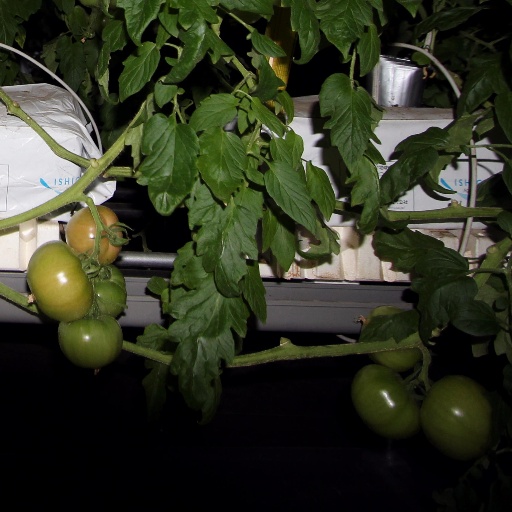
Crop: tomato